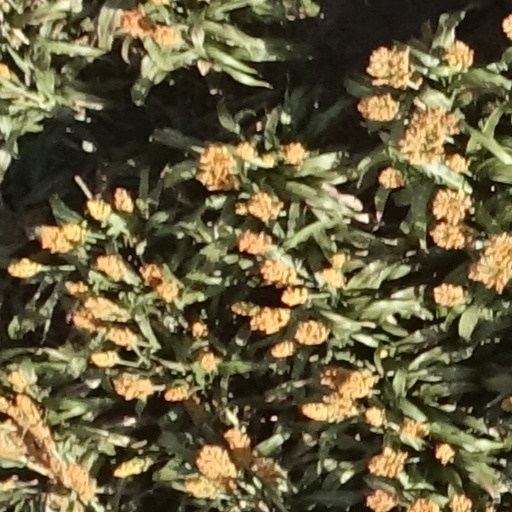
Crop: sorghum